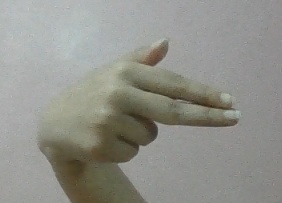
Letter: ghain